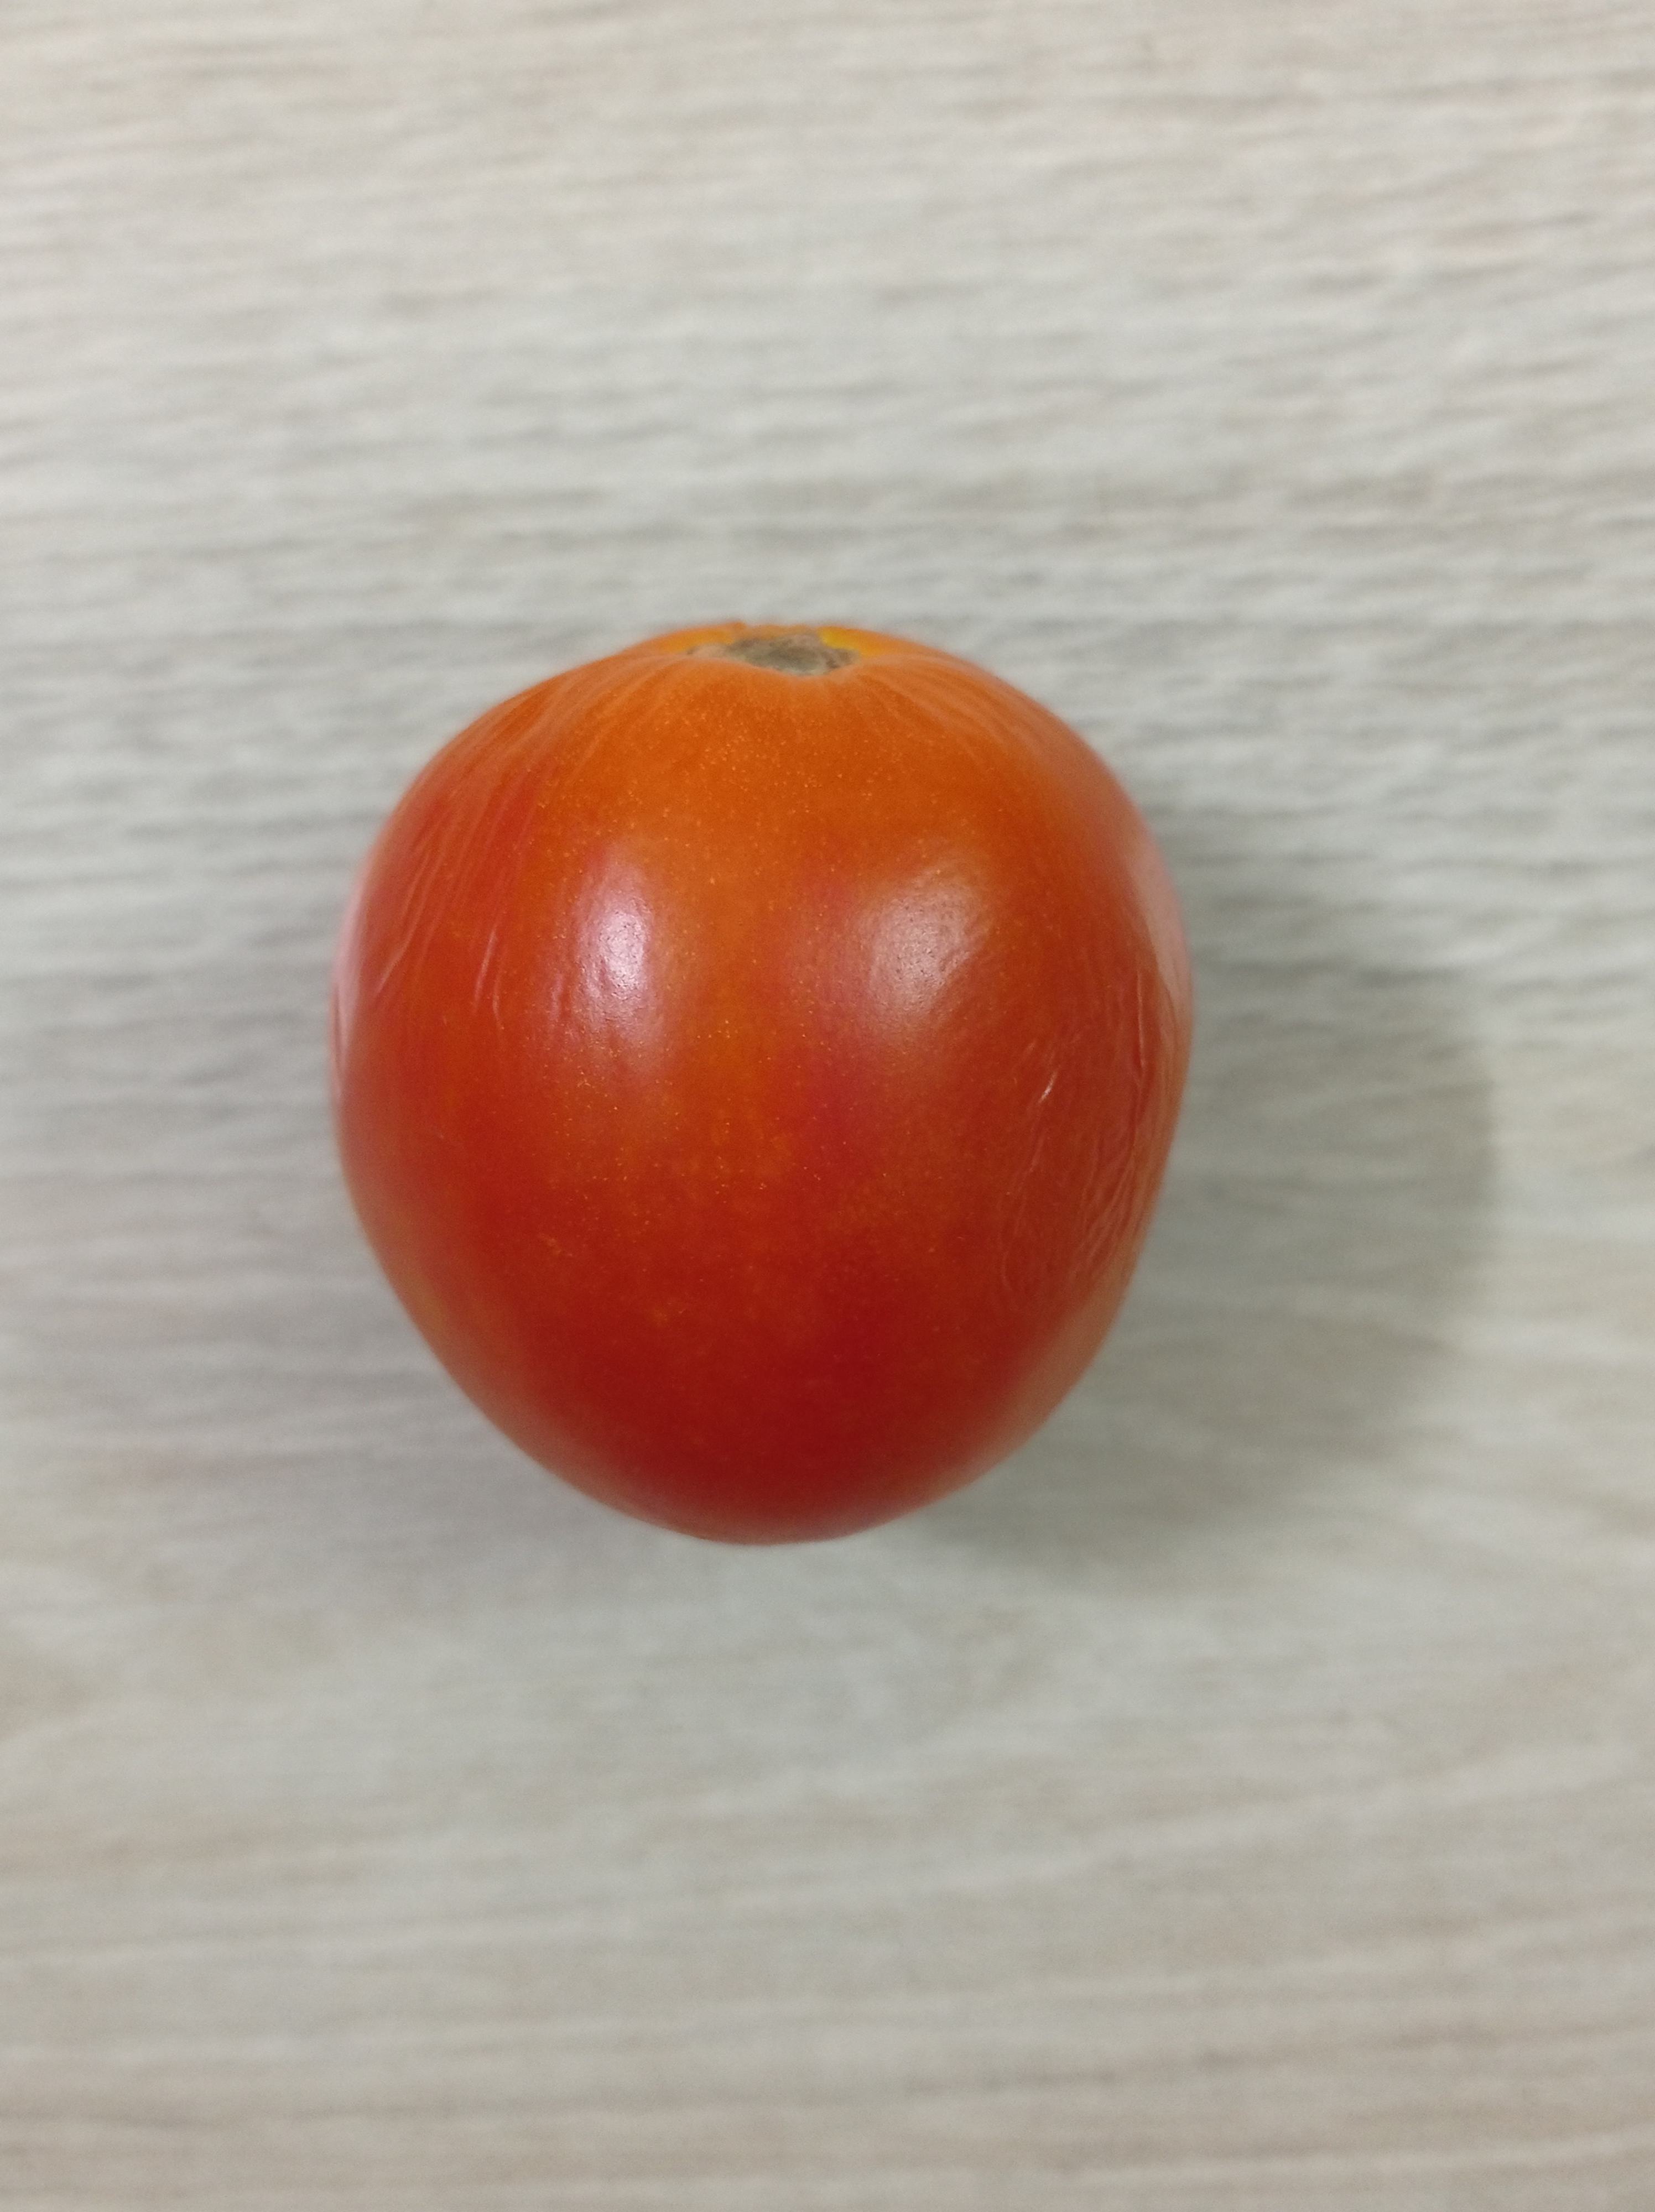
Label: Fresh